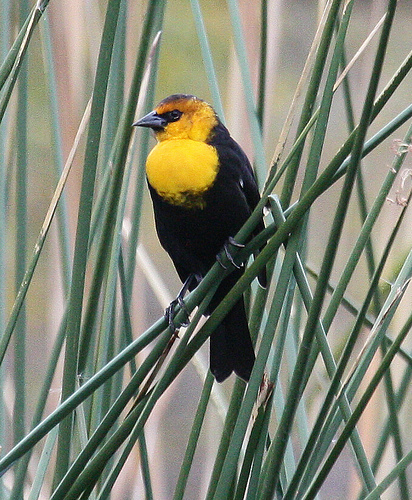
this bird has a very proud look about it, being all black with a very pronounced yellow breast and head.
this is a black bird with a yellow breast and head.
an average sized bird with a yellow breast, a yellow nape, and all black feathers on the rest of its body.
bird with gray beak, black eye, tarsus, feet, wing, inner and outer rectrices,side, and yellow breast
this bird has a black body with a bright yellow breast and neck.
dark black bird with a yellow breast and short pointed beak.
this is a large mostly black bird with a yellow breast and head with some red on it.
this is a black bird it's breast is yellow, it has a sharp beack and a yellow face.
this bird has a bright yellow chest and a lot of black everywhere elsea bird with black belly, yellow throat and the bill is short and pointed
Species: Yellow Headed Blackbird